Ignazio Abate

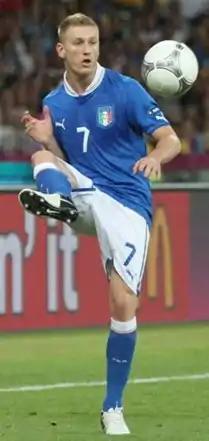
Abate with Italy in 2012

Ignazio Abate (born 12 November 1986) is an Italian professional football coach and a former full-back, currently in charge as the head coach of club Juve Stabia.